Fabia Drake

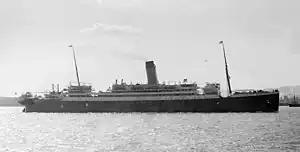
Drake was offered a contract for a six-month tour of the U.S. and Canada – a very demanding one, nine plays, eight of them to be presented one after the other in the first week. She had to learn her parts in three weeks. "Mistress Page proved a great stumbling block. She speaks only prose...only two days were left for Mrs Page: 'Oh I can finish her off (she nearly finished me off) on board the boat", (the , above) – Drake wrote that the 'cramming' required to play all the parts harmed her ability to play some of these later in her career

Afraid of a choking fit and being unable to speak her lines she nevertheless got through her performances in Boston, Pittsburgh, Cleveland, St Louis, Denver, and Washington – but in Chicago, she finally reached the end of her strength. She sought psychiatric help and with the psychiatrist traced the first intrusion of her phobia into her work on the stage and its possible origin in a lie she had told to avoid catechism when she had made herself sick by pushing a spoon down her throat. Until her temporary retirement from the stage, when she got married, she was henceforth to make herself physically sick before each and every performance to get rid of the choking before she went near the stage. Back in England, her friend John Gielgud asked her to play Rosalind in a production of "As You Like It" at the Old Vic – Drake became closely identified with this role. In 1931, she made another tour of the U.S. and Canada, this time meeting Ivor Novello in Los Angeles – he too became a friend. Back from Hollywood, she played in the opening performance at the Stratford-on-Avon Memorial Theatre, "Henry IV, Part I", which was a near disaster because much of the performance was inaudible. Drake, playing the minute part of Lady Percy, was helped by the fact that she played her first scene on the 'apron-stage, and was completely audible. The critics noticed her performance all the more; H. V. Morton covered the event for the "Daily Herald" and the next morning the "Daily Herald" produced a placard on its billboards which read: "All Stratford talks of one woman."